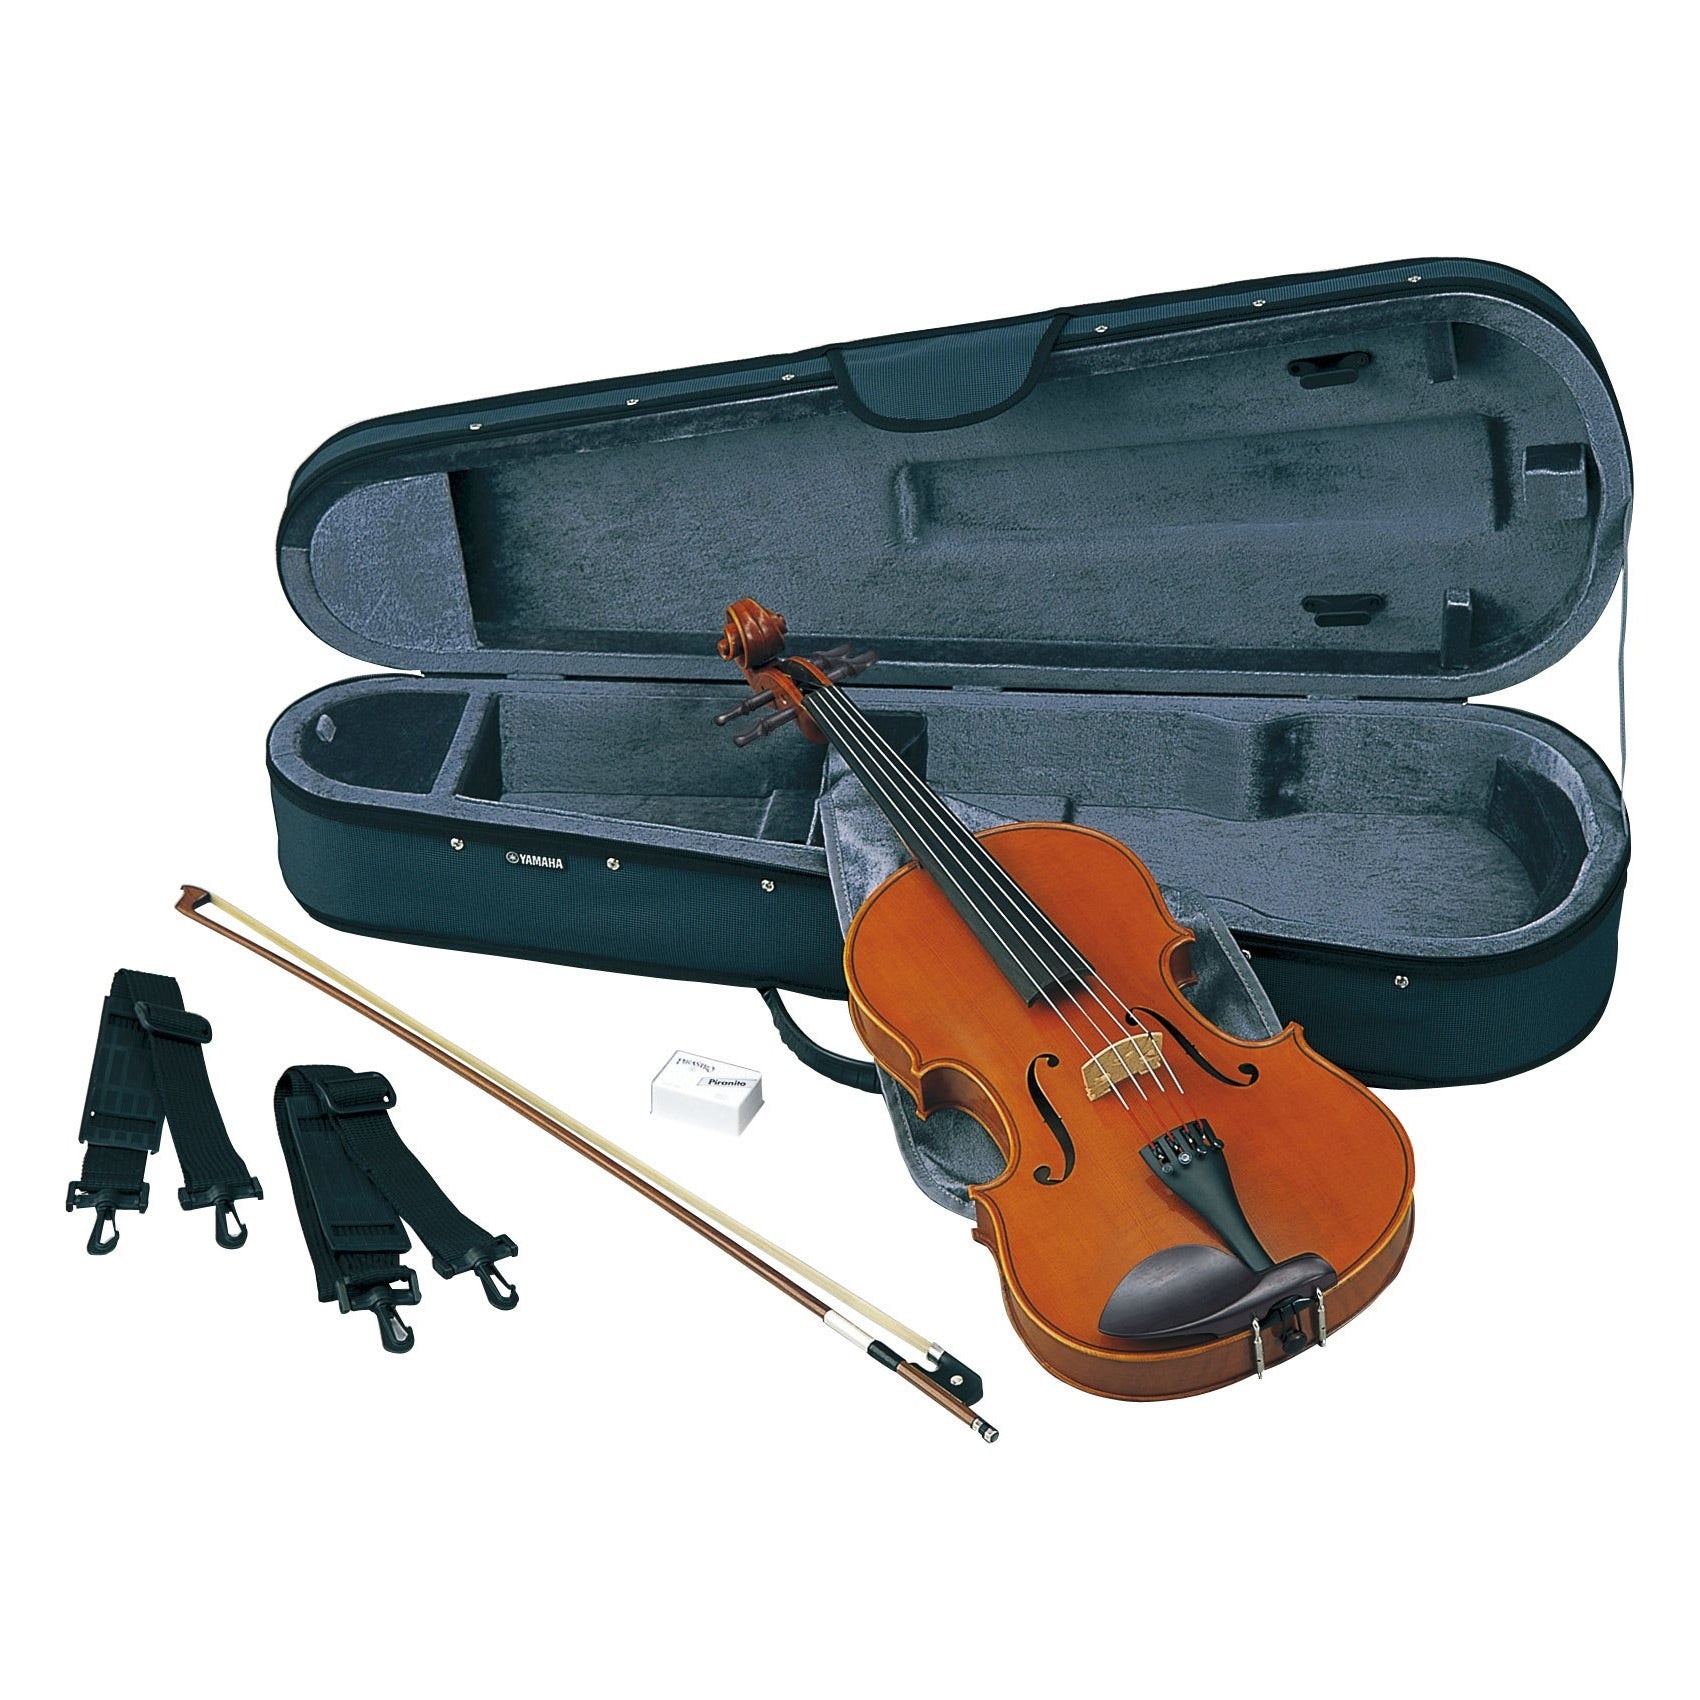
Yamaha Braviol VA5 viola outfit - 13" size
Hand-crafted spruce top with maple back, sides and neck Hand applied oil varnish, fully hand brushed Ebony fingerboard, rosewood pegs and chin rest Wittner tailpiece with integrated fine tuners Supplied with deluxe lightweight shaped case Available in 13", 14", 15", 15.5", 16" and 16.5" sizes
Brand: Chamberlain Music
Category: Arts & Entertainment > Hobbies & Creative Arts > Musical Instruments > String Instruments > Violas